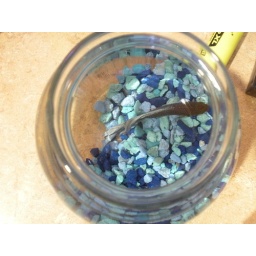
We were at the pet store for cat litter. There was a line of fish in bowls on the counter.